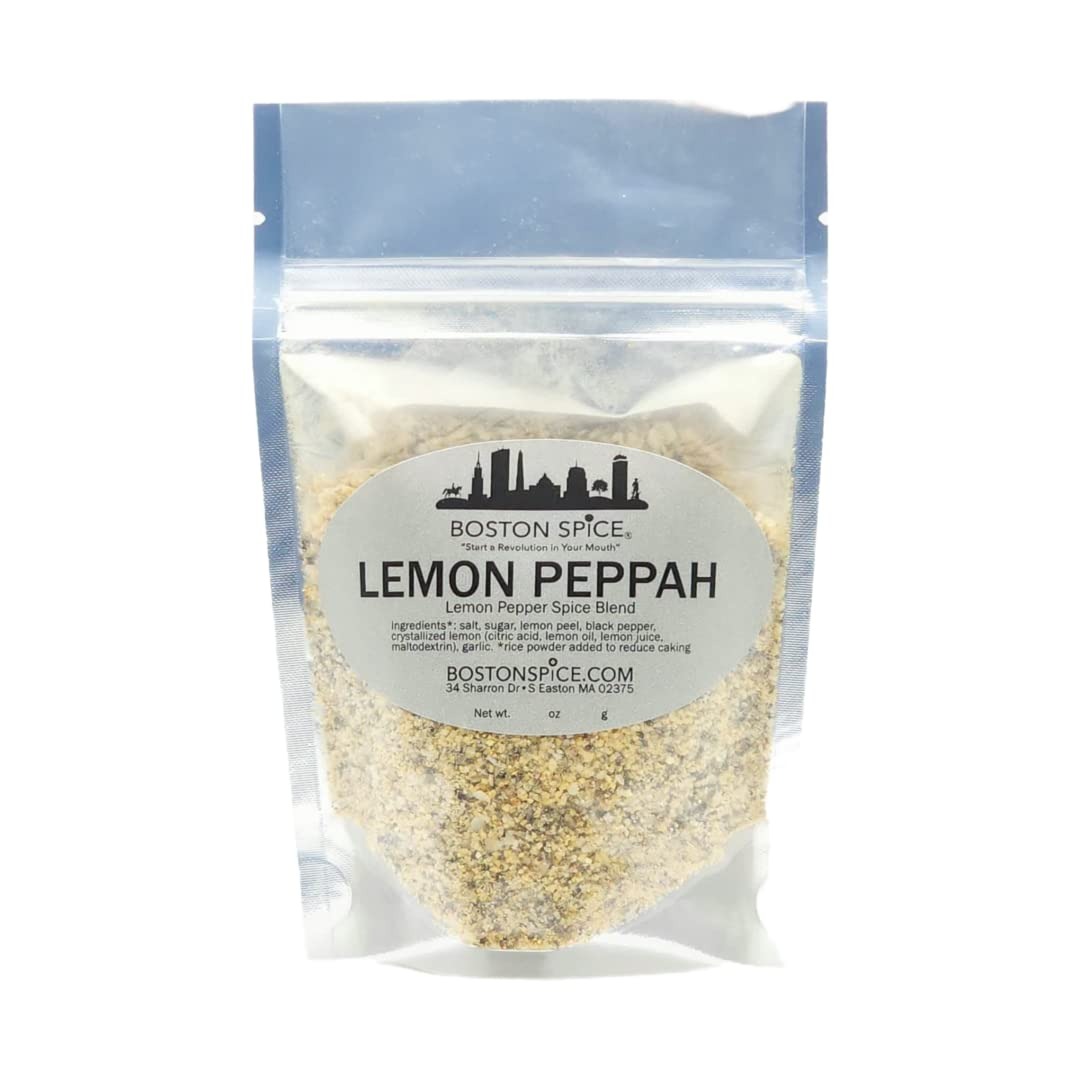
Item Name: Boston Spice Lemon Peppah Seasoning Mix Handmade Real Lemon Pepper Blend Seafood Poultry Vegetables (1/4 Cup Pouch wt. 1.8oz/52g)
Bullet Point 1: At Boston Spice, all of our gourmet artisanal spice blends are handcrafted using only premium quality ingredients for superior flavor and taste. Freshness and quality matters here at Boston Spice and we take great pride in giving you the best spice blends that you will find anywhere.
Bullet Point 2: To give you the quality you deserve, each spice blend you purchase is blended for you, "Fresh To Order", by us here at Boston Spice, so that we can ship to you the best tasting and flavorful spice blends. You won’t find that quality and flavor with other spice companies whose premade spices sit on shelves or in warehouses for years. You will only find freshly blended to order seasonings here at Boston Spice.
Bullet Point 3: “Start A Revolution In Your Mouth - Win The War Over Flavorless Food Is Over" - There is no wrong way to use and enjoy Boston Spice blends. At Boston Spice, we encourage you to try our spices on whatever you feel like eating.
Bullet Point 4: Hand blended fresh to order and packaged in the USA.
Product Description: Here at Boston Spice, we believe in flavor. We use real freshly ground lemon peel and crystallized lemon to give our "Lemon Peppah" that citrus blast.<br><br> Check all of those other brands out there and you won't find a trace of real lemon in their lemon pepper spice blend. You will probably see a bunch of artificial flavorings instead.<BR><BR> If you want to make some kicking wings, a wicked yummy compound butter, tasty zesty shrimp, or fish to jump for, use our "Lemon Peppah." It's the real deal.<BR><BR> Use it in any recipe that calls for Lemon Pepper and taste the lemony goodness for yourself. Also, try it as a popcorn seasoning. Experiment like we do.<BR><BR> Peppah?? Ya, it's a Boston thing<BR><BR> Try our "Lemon Peppah" today!
Value: 1.0
Unit: Ounce

Price: 4.92